History of British Airways

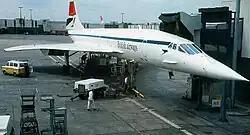
British Airways Concorde at Heathrow Airport in 1980

The Secretary of State for Trade, Peter Shore, reviewed the Government's aviation policy and in 1976 announced a "spheres of influence" policy that ended dual designation for British airlines on all long-haul routes. British Airways and British Caledonian, the second-biggest airline in Britain, were no longer permitted to run competing scheduled flights on long-haul routes. British Caledonian had to withdraw from East Africa and from the London-New York and London-Los Angeles routes in favour of BA. In return, British Caledonian became the sole British flag carrier to the entire South American mainland, taking over routes formerly served by British Airways to Colombia, Peru and Venezuela.